Ithilien (band)

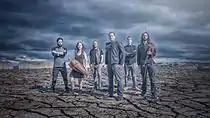
Ithilien in July 2016

In March 2016, the band released the song "Edelweiss" and announced their next album, "Shaping the Soul". This new release is accompanied with a new collaboration with the Italian label WormHoleDeath.